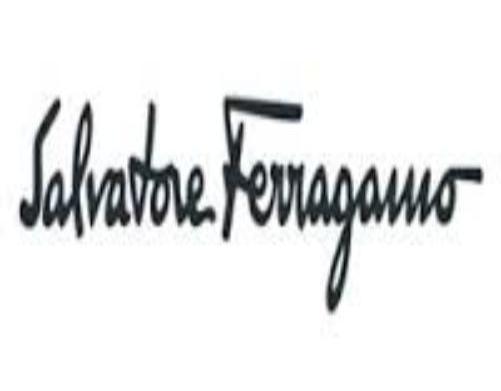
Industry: Clothes